Question: Where is the tree?
Tambaya: A ina bishiyar take?
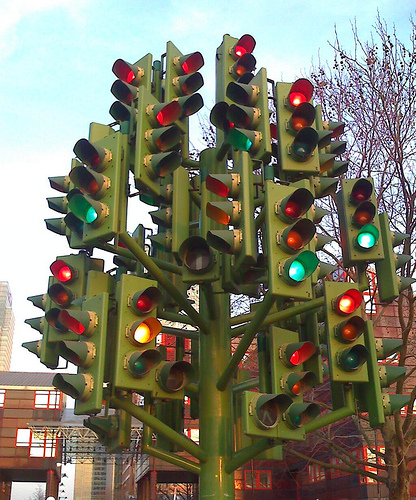
Answer: To the right.
Amsa: Ta wajan dama.